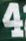
Number: 4